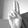
ASL letter: U